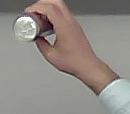
Product: redbull_energydrink